Tonic Breed

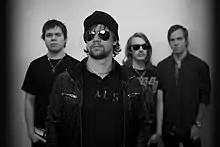
Tonic Breed lineup 2014

Five different drummers were in for tryouts with Tonic Breed in 2012 and 2013. It was Mats Johansen who suited Tonic Breed the best. The audition song for all the drummers was a song with the working title "Implosion". That song later got a new name, "Fifth Estate" and ended on their upcoming album.